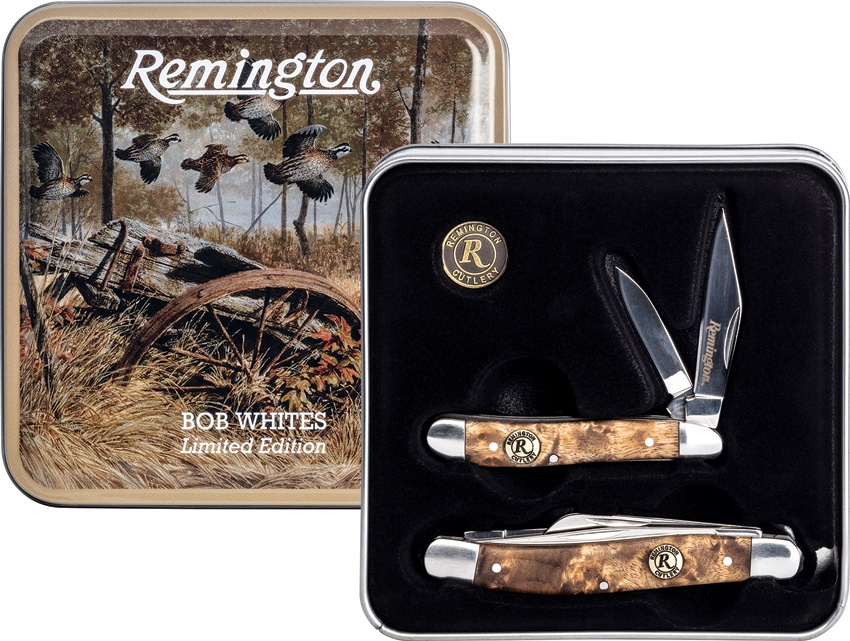
Bob White Gift Set - R15715
Satin finish stainless blade(s). Burl wood handle. Stainless bolster(s). Inlay shield. Limited edition collector's series. Gift tin with Bob White artwork. Clam packed.
Brand: Remington
Category: Arts & Entertainment > Hobbies & Creative Arts > Collectibles > Collectible Weapons > Collectible Knives > Hunting Collectible Knives